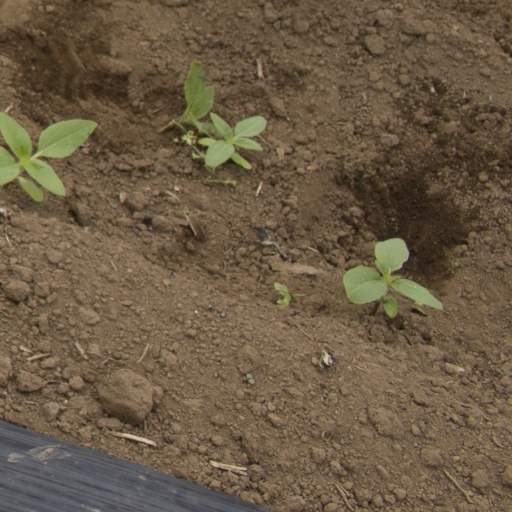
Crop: Jerusalem artichoke